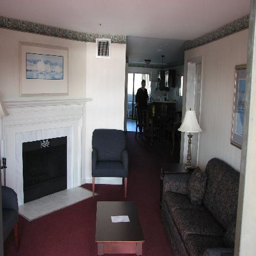
living room down to the kitchen area